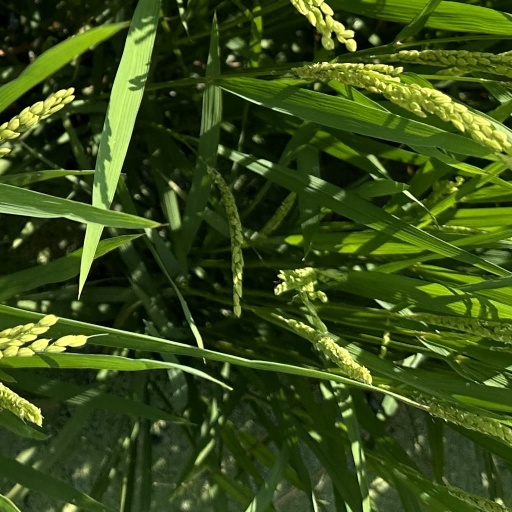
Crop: rice